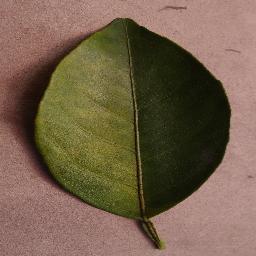
Label: Orange___Haunglongbing_(Citrus_greening)